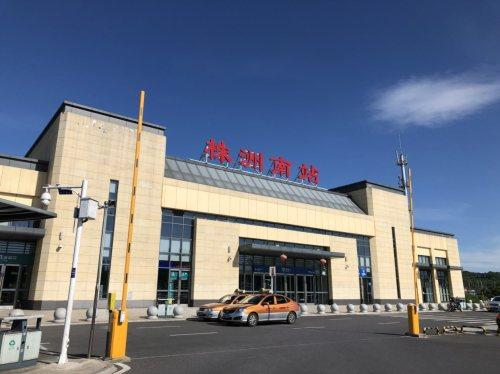
地标名称：株洲南站
所在城市：株洲市·芦淞区